2006 United Nations Secretary-General selection

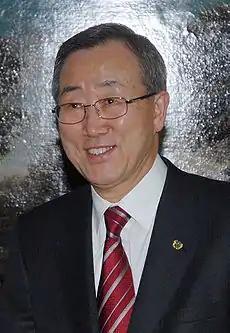
Ban Ki-moon was elected Secretary-General in October 2006.

A United Nations Secretary-General selection was held in 2006 to succeed Kofi Annan, whose second term as Secretary-General of the United Nations ran until 31 December 2006. Seven candidates were officially nominated for the position.